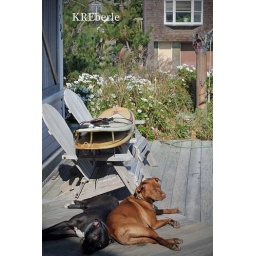
The dogs watching over the boards. Closed up a friends beach house and completely avoided Halloween.